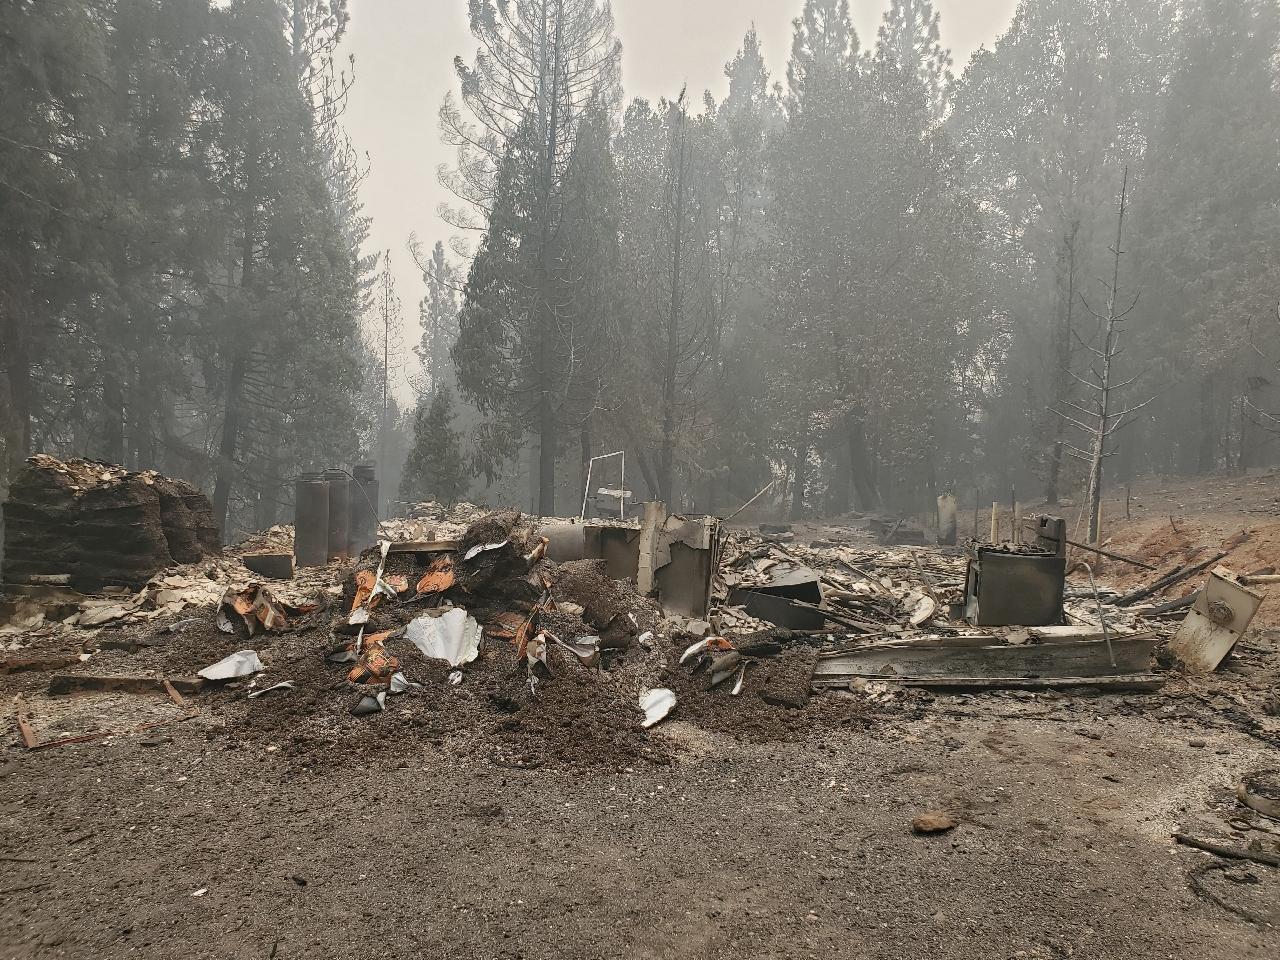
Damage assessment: destroyed